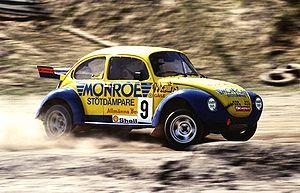
La Volkswagen Coccinelle — officiellement Volkswagen type 1 —était l' automobile la plus vendu au monde, construite par le constructeur allemand Volkswagen, ainsi nouvellement créé et dont le nom signifie « voiture du peuple ». Produite en 1938, elle est conçue par l'ingénieur autrichien Ferdinand Porsche à la demande du chancelier Adolf Hitler, alors à la tête du Troisième Reich allemand. Outil de propagande pour le régime national-socialiste, elle devient remarquable dans le monde de l'automobile pour sa diffusion et sa longévité. Elle dépasse, le 17 février 1972, le record de modèles vendus, détenu par la Ford T. Elle fut au total produite à plus de 21 529 464 exemplaires à travers le monde.